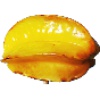
Label: Carambula 1